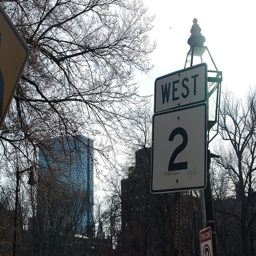
A street sign indicating the road direction and number.
There is a sign that indicates the road way as west 2.
The street sign is near many bare tree branches.
A Highway sign in front of a street light with the city behind it.
A street sign is seen in a city.